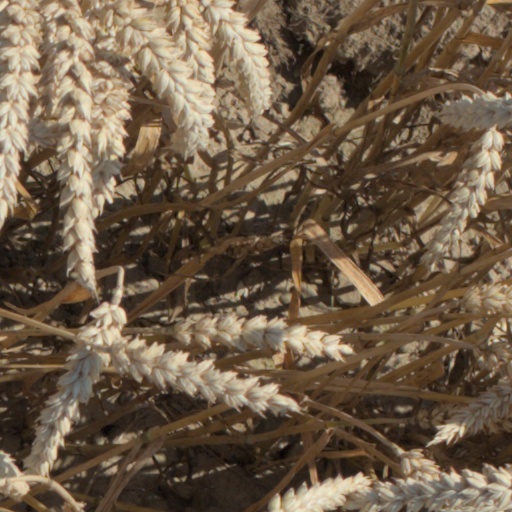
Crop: wheat